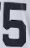
Number: 5